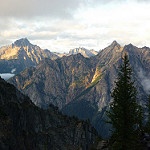
Label: mountain